Miami Edison Middle School

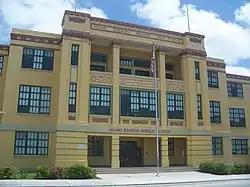

The Miami Edison Middle School (also known as the Dade County Agricultural High School or Miami Edison Senior High School, and not to be confused with Miami Edison High School) is a historic school in Miami, Florida. It is located at 6101 Northwest 2nd Avenue. On June 5, 1986, it was added to the U.S. National Register of Historic Places. Edison closed in 2015 to make way for New iTech @ Thomas A. Edison Educational Center.